Saint-Michel, Haute-Garonne

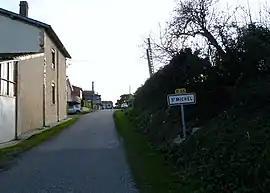
The road into Saint-Michel

Saint-Michel is a commune in the Haute-Garonne department in southwestern France.